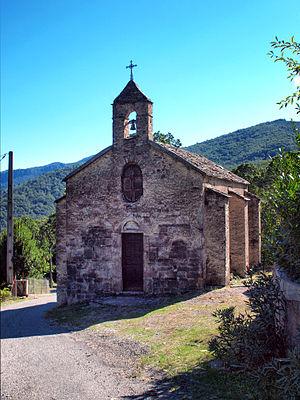
Ortiporio est une commune française située dans la circonscription départementale de la Haute-Corse et le territoire de la collectivité de Corse. Le village appartient à la piève de Casacconi, en Castagniccia.